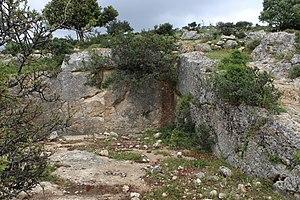
Kafr ʿInān était un village du sous-district d'Acre en Palestine mandataire, situé à 33 km d'Acre. Des fouilles suggèrent qu’il fut créé pendant la période romaine ; le village arabe moderne était construit sur les ruines d’une ancienne localité médiévale juive, Kefar Hanania. Les habitants de Kafr ʿInān durent l’abandonner pendant la guerre israélo-arabe de 1948. Le village israélien de Kfar Hananya a été construit en 1989 sur les terres de Kafr ʿInān, sur une colline adjacente à l’ancien village.